Johannes Skagius

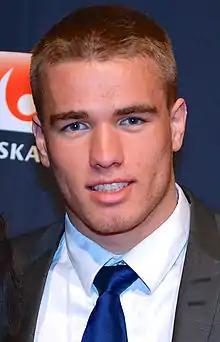
Johannes Skagius in January 2014

Johannes Skagius (born 10 February 1995) is a Swedish swimmer and holder of the Swedish breaststroke record.